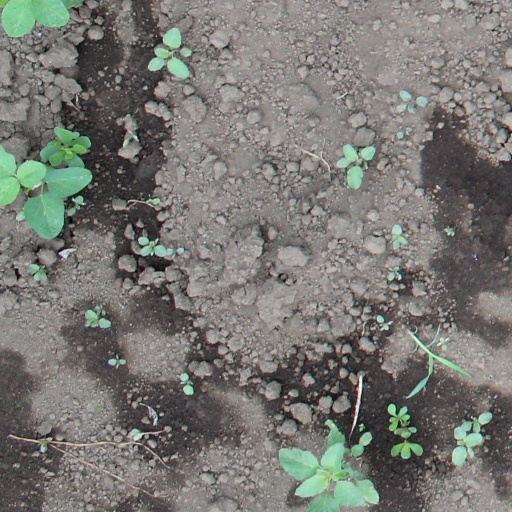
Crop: soybean